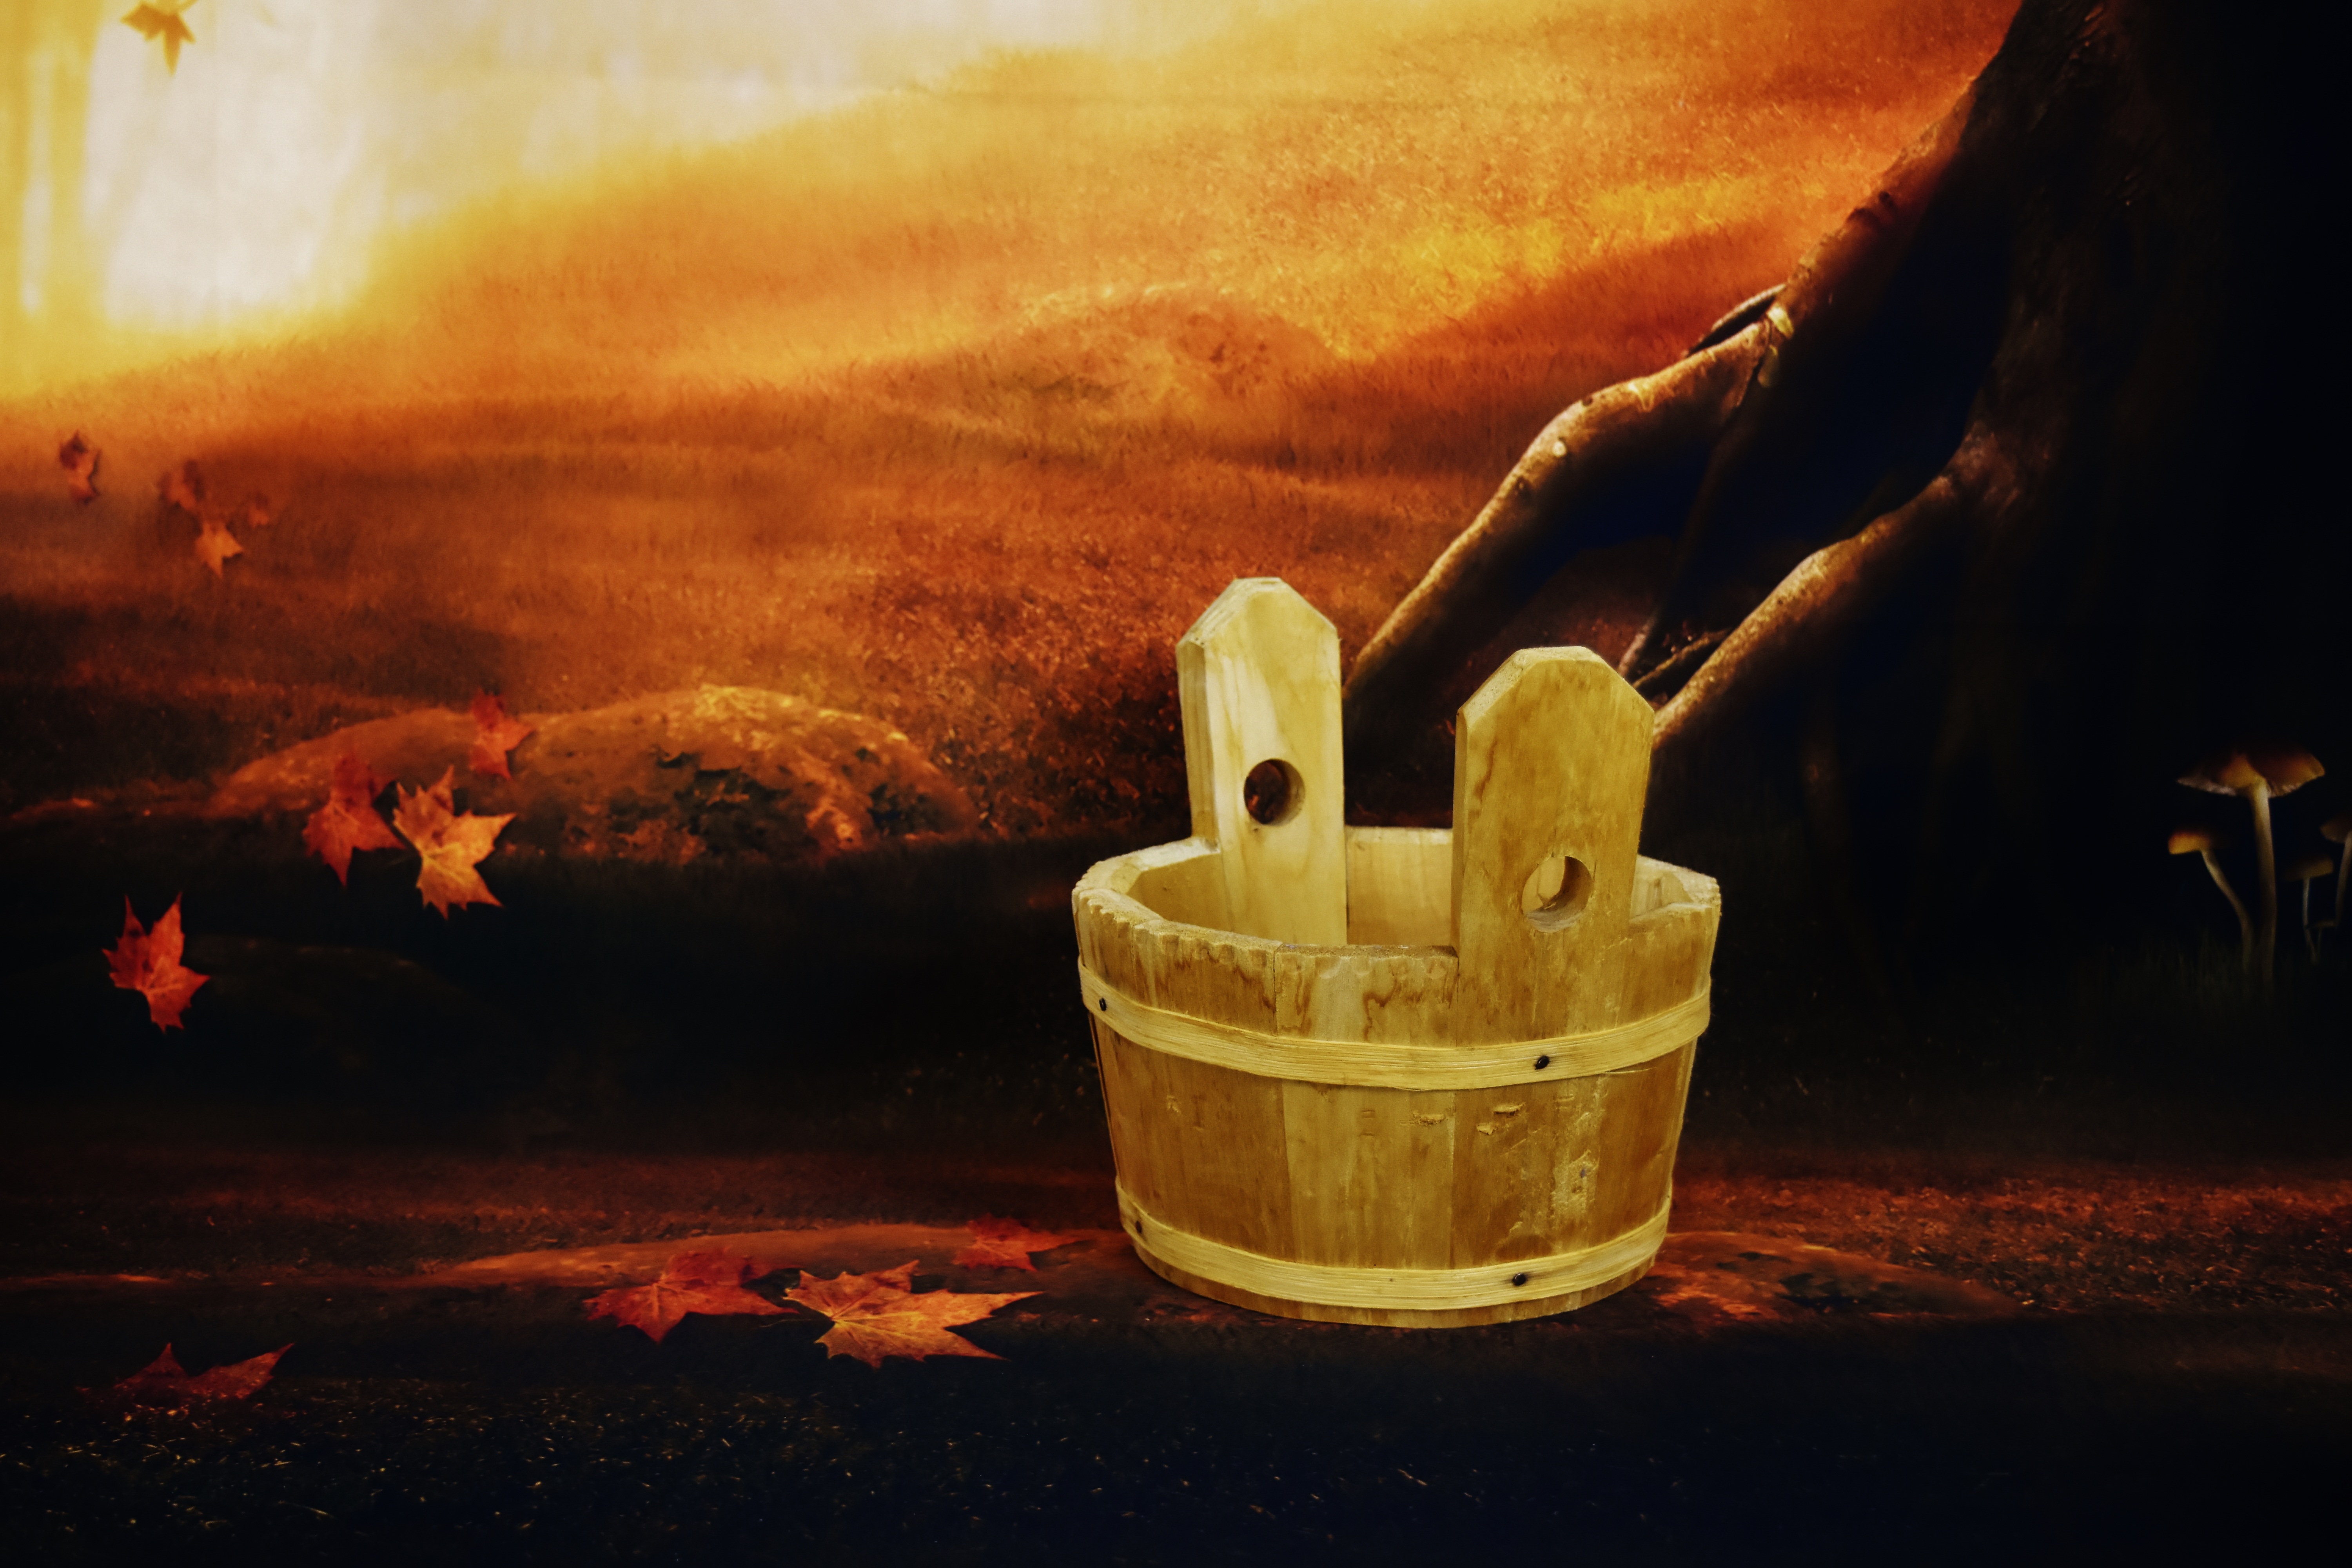
forest, night, morning, rustic, evening, vessel, flame, fire, darkness, still life, painting, mood, still life photography, computer wallpaper, wooden bucket